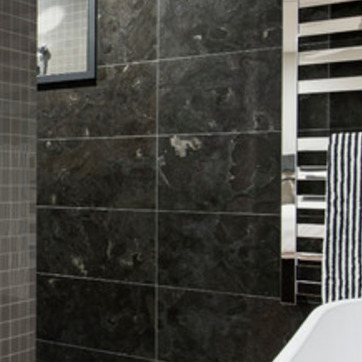
Material: tile